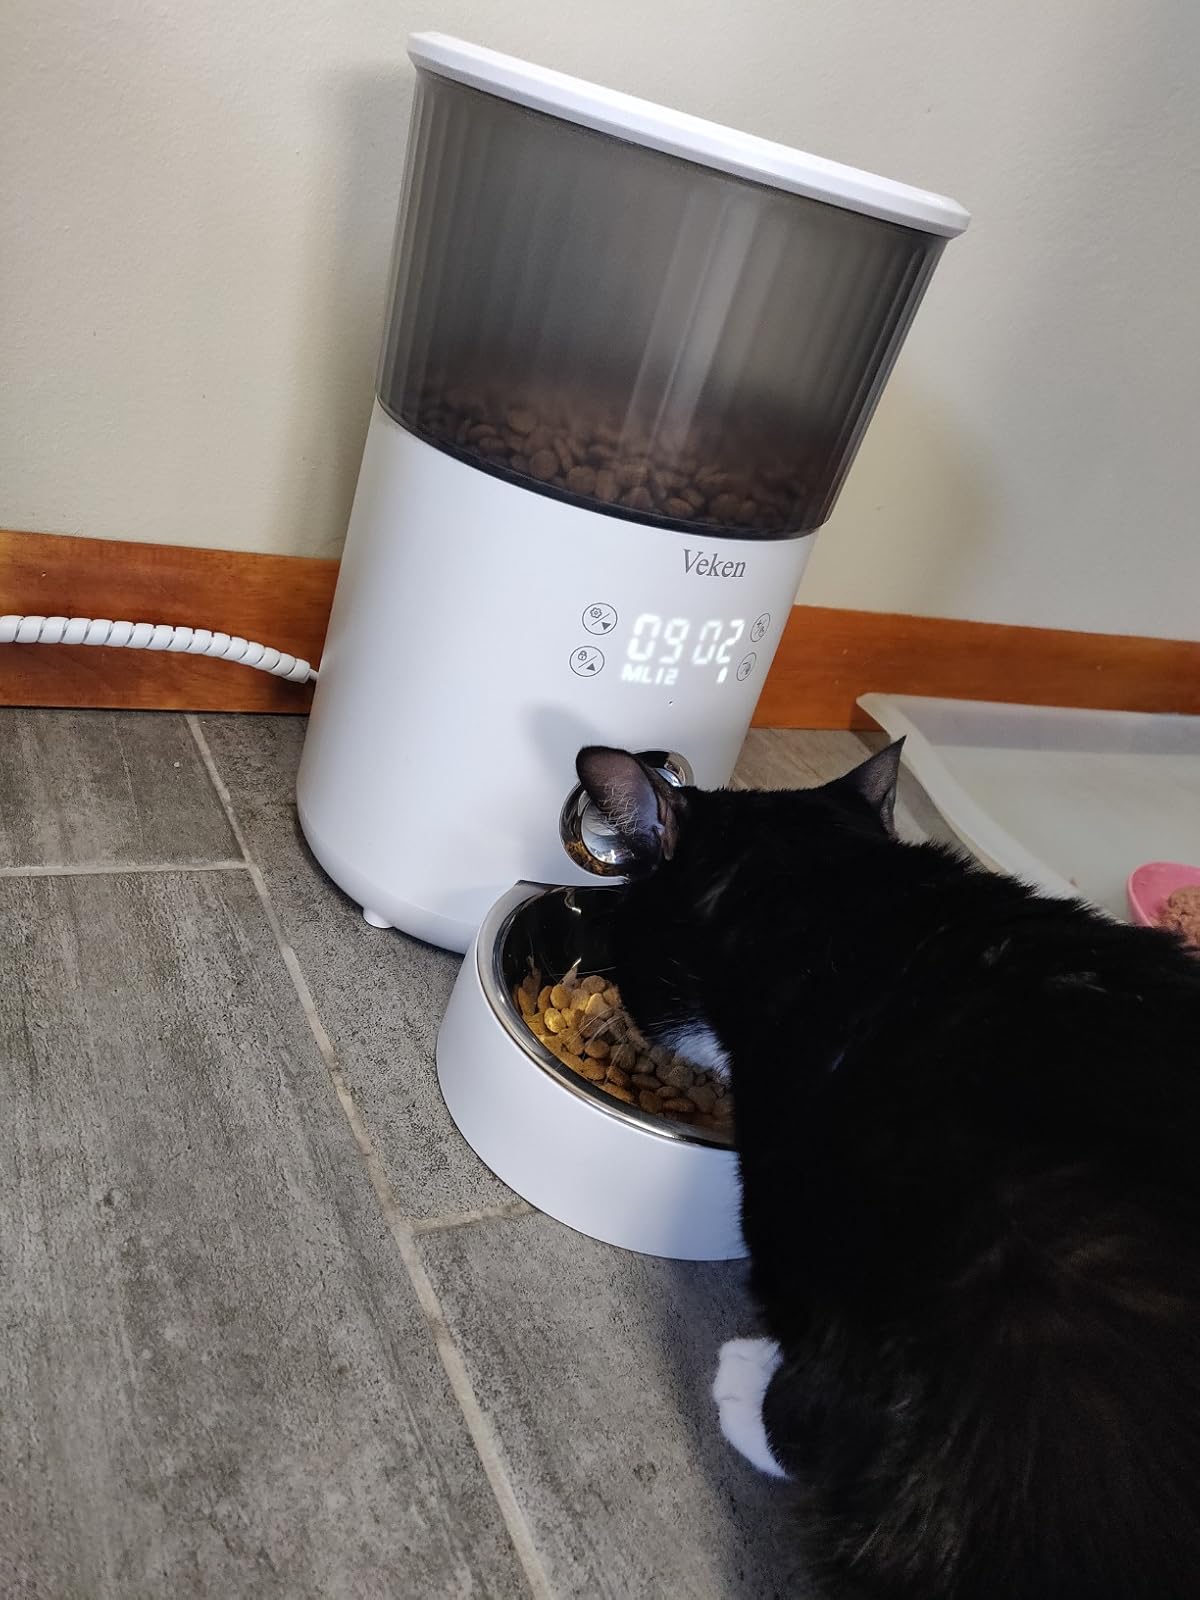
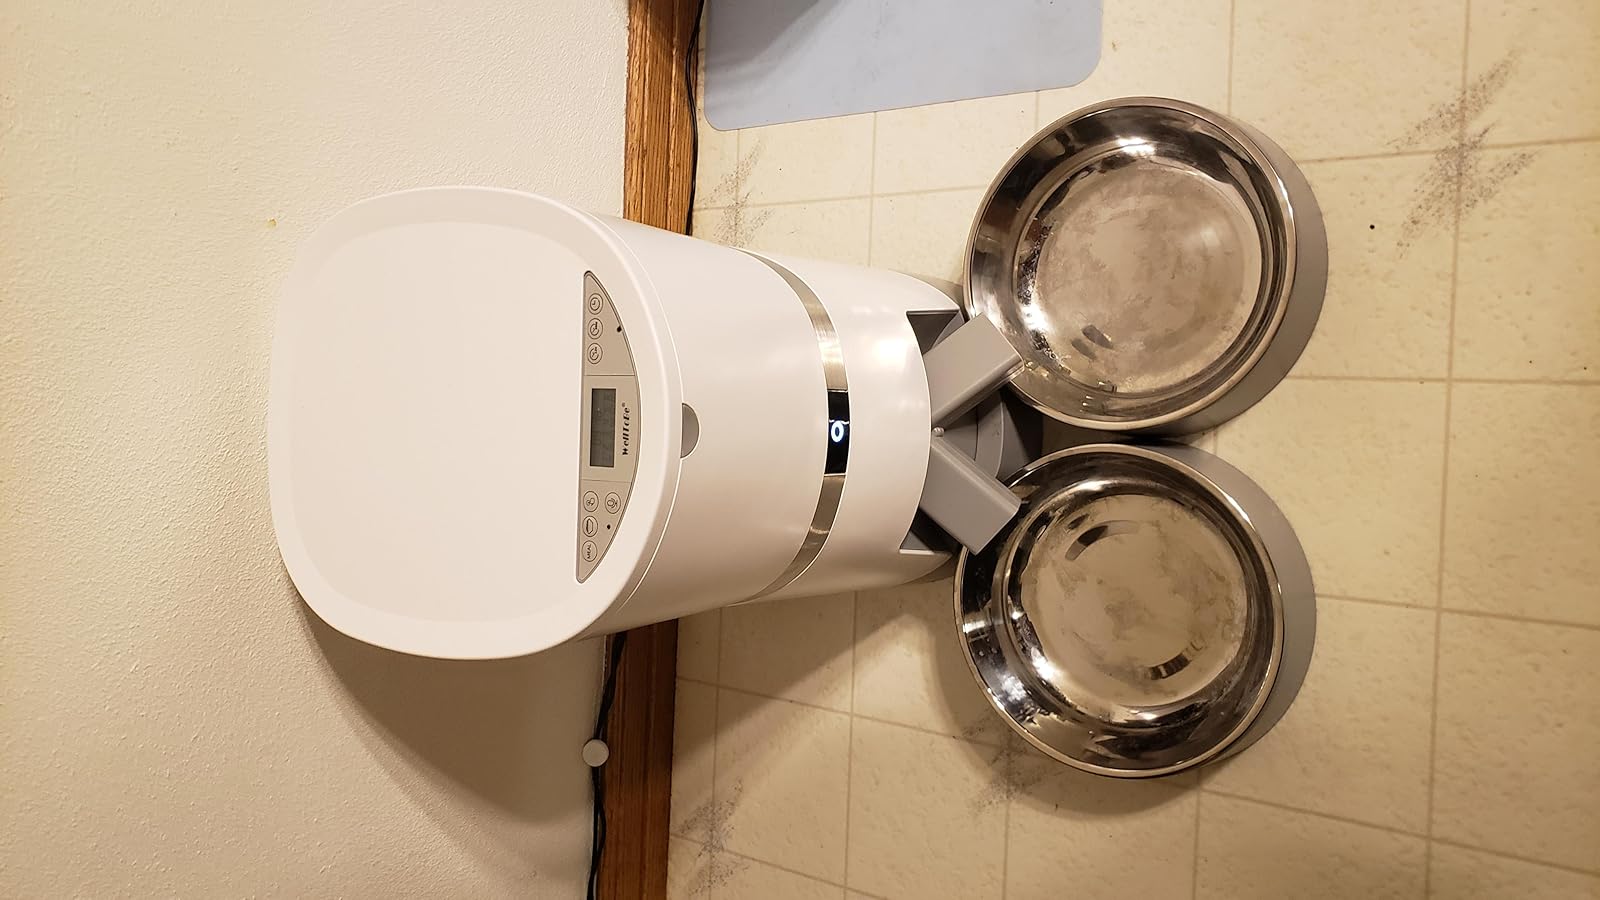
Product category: items_feeder
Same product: no